Texas State Aquarium

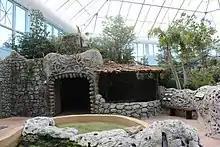
The Maya Ruins in Caribbean Journey's jungle houses vampire bats and reptiles.

The animals in this aquarium are often relocated, so this page may not reflect the most recent changes. Exhibits may include the following: